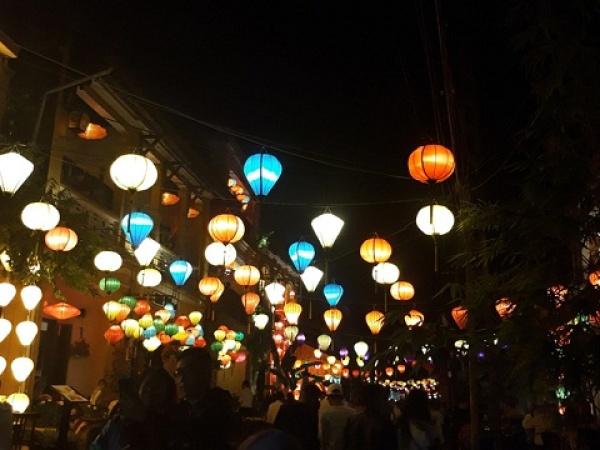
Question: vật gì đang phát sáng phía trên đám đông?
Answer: những chiếc đèn lồng